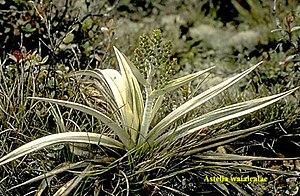
Astelia waialealae est une espèce de plante de la famille des Asteliaceae. Elle est endémique de l'île de Kauai appartenant à l'archipel de Hawaï.